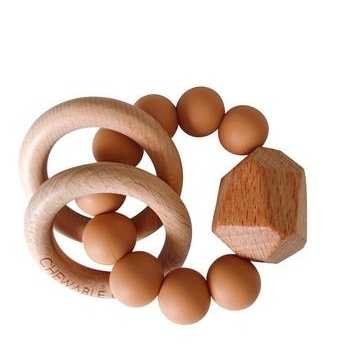
Hayes Silicone + Wood Teether Ring - Terra Cotta
Brand: Chewable Charm
Our best selling teething ring in the best colors to choose from. Doubles as a rattle making the most calming sound to entertain and soothe your little babe. Materials: Food Grade Silicone Organic Beechwood Made in United States of America
Category: Baby & Toddler > Baby Health > Pacifiers & Teethers